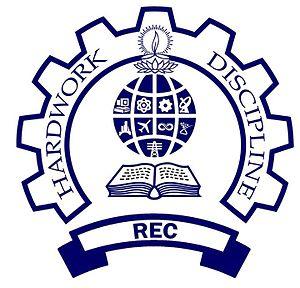
C'est le logo officiel de Rajalakshmi Engineering CollegeSvenska: Detta är den officiella logotypen för Rajalakshmi Engineering CollegeItaliano: Questo è il logo ufficiale del Rajalakshmi Engineering CollegePolski: To jest oficjalne logo Rajalakshmi Engineering CollegeNorsk bokmål: Dette er den offisielle logoen Rajalakshmi Engineering Collegeहिन्दी: इस राजलक्ष्मी इंजीनियरिंग कॉलेज का आधिकारिक लोगो हैதமிழ்: இந்த ராஜலட்சுமி பொறியியல் கல்லூரி அதிகாரப்பூர்வ சின்னம் ஆகும்Esperanto: Tiu estas la Oficiala Logo de Rajalakshmi Engineering CollegeDansk: Dette er det officielle logo for Rajalakshmi IngeniørhøjskolenEspañol: Este es el logotipo oficial de Rajalakshmi Engineering CollegeSimple
L'École d'ingénieurs Rajalakshmi est une institution d'ingénierie fondée en 1997 et située à Chennai, en Inde.